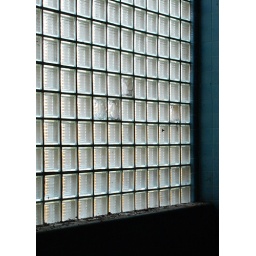
Outside glass wall in the operating room of the infirmary.